Côte de Saint-Nicolas

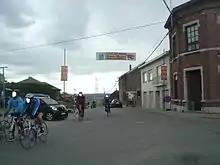
Top of the Côte de Saint-Nicolas during the Liège-Bastogne-Liège amateur challenge

The Côte de Saint-Nicolas is a climb of Wallonia in the municipality of Saint-Nicolas in Belgium. It is often included in the Liège–Bastogne–Liège cycling classic, where it comes as one of the last difficulties, at approximately 6 km from the finish in the neighbouring municipality of Ans. With a length of 1.4 km at an average gradient of 7.6%, it is often a decisive site of the race.